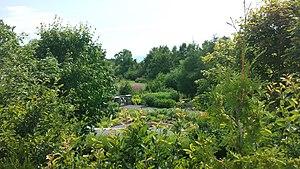
Vue des anciens jardins à partir de la route principale.
Cap-à-l'Aigle est un secteur situé dans l'Est de la ville de La Malbaie, dans la municipalité régionale de comté de Charlevoix-Est, dans la région administrative de Capitale-Nationale, au Québec, au Canada. Jadis constitué en municipalité, ce territoire a été fusionné avec la ville de La Malbaie le 1ᵉʳ décembre 1999. Ce secteur comporte un magnifique village de montagne, prisé par les touristes, sur les bords du fleuve Saint-Laurent.